Nauvoo Temple

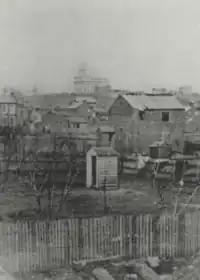
Daguerreotype ca 1846 with Temple in background.

At its base the Nauvoo Temple was long and wide with a tower and weather vane reaching to . The second temple of the Latter Day Saint movement was built 60 percent larger in dimensions than its predecessor, the Kirtland Temple. Like Kirtland, the temple contained two assembly halls, one on the first floor and one on the second, called the lower and upper courts. Both had classrooms and offices in the attic. Unlike Kirtland, it had a full basement which housed a baptismal font.